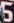
Number: 5